Wayne Rooney

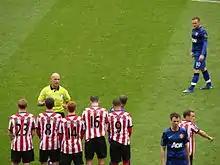
Rooney lines up a free kick against Sunderland on the final day of the 2011–12 Premier League season. Despite Rooney's winner, United lost out on the league title to Sergio Agüero's last minute goal for Manchester City.

Rooney scored in the 90th minute of the season-opening 2009 Community Shield, although United lost the game to Chelsea on penalties. He then scored the only goal of the first league game of the 2009–10 season against Birmingham City, taking his overall United tally to 99. On 22 August, he became the 20th Manchester United player to score 100 goals for the club, when he found the net twice in a 5–0 away win at Wigan. On 29 August, United played Arsenal at Old Trafford. Rooney scored a goal from the penalty spot to level the game after Andrey Arshavin had put the Gunners ahead. The game finished 2–1 to Manchester United after Abou Diaby scored an own goal. On 28 November 2009, Rooney scored his first hat-trick for three years in a 4–1 away victory against Portsmouth, with two of the goals being penalties. On 27 December 2009, he was awarded Man of the Match against Hull City. He was involved in all the goals scored in the game, hitting the opener and then giving away the ball for Hull's equalising penalty. He then forced Andy Dawson into conceding an own goal and then set up Dimitar Berbatov for United's third goal which gave them a 3–1 victory. On 30 December 2009, Rooney scored another goal as United beat Wigan 5–0 in their final game of the decade.